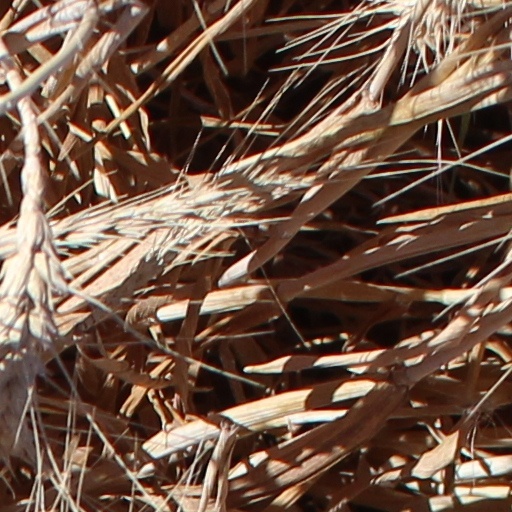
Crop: wheat